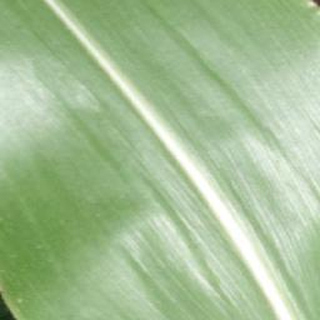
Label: healthy_corn